Titchwell Marsh

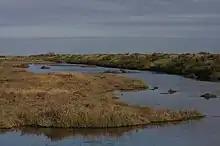

Between 1970 and 1972, a pair of Montagu's harriers, Britain's rarest breeding birds of prey, nested in the reed bed. The RSPB bought the reserve in 1973 for £53,000 (£,000 in 20). The Montagu's harriers did not return, but marsh harriers did, and the RSPB commenced improving the habitat and facilities, including embanking the lagoons and building a car park and visitor centre. Avocets, then still very rare in the UK, first bred here in 1984. The visitor centre facilities were improved between 1987 and 1989 to cope with the numbers of visitors.